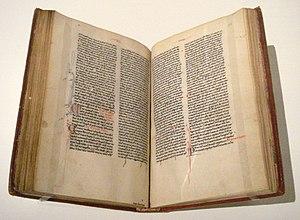
L'histoire des femmes au Moyen Âge est incomplète, puisque dans l'histoire, la plupart des textes sont écrits par des hommes et les femmes sont très peu évoquées. Plus nous remontons dans le passé, plus les informations sur les femmes sont partielles.
Le musée de Cluny, de son nom officiel Musée national du Moyen Âge - Thermes et hôtel de Cluny, est situé dans le 5ᵉ arrondissement de Paris, au cœur du Quartier latin, dans un hôtel particulier du XIIIᵉ siècle : l'hôtel de Cluny. Il possède l'une des plus importantes collections mondiales d'objets et d'œuvres d'art de l'époque médiévale et les thermes de Cluny, qui y sont contigus, en font également partie.
Trotula de Salerne, ou Trotula de Ruggiero, est une médecienne et chirurgienne du Moyen Âge. Elle étudie à l'École de médecine de Salerne, puis elle est enseignante et praticienne au dispensaire attenant où l'on soignait de riches Italiens, des Croisés de retour d'Orient, des étrangers venus de toutes parts.